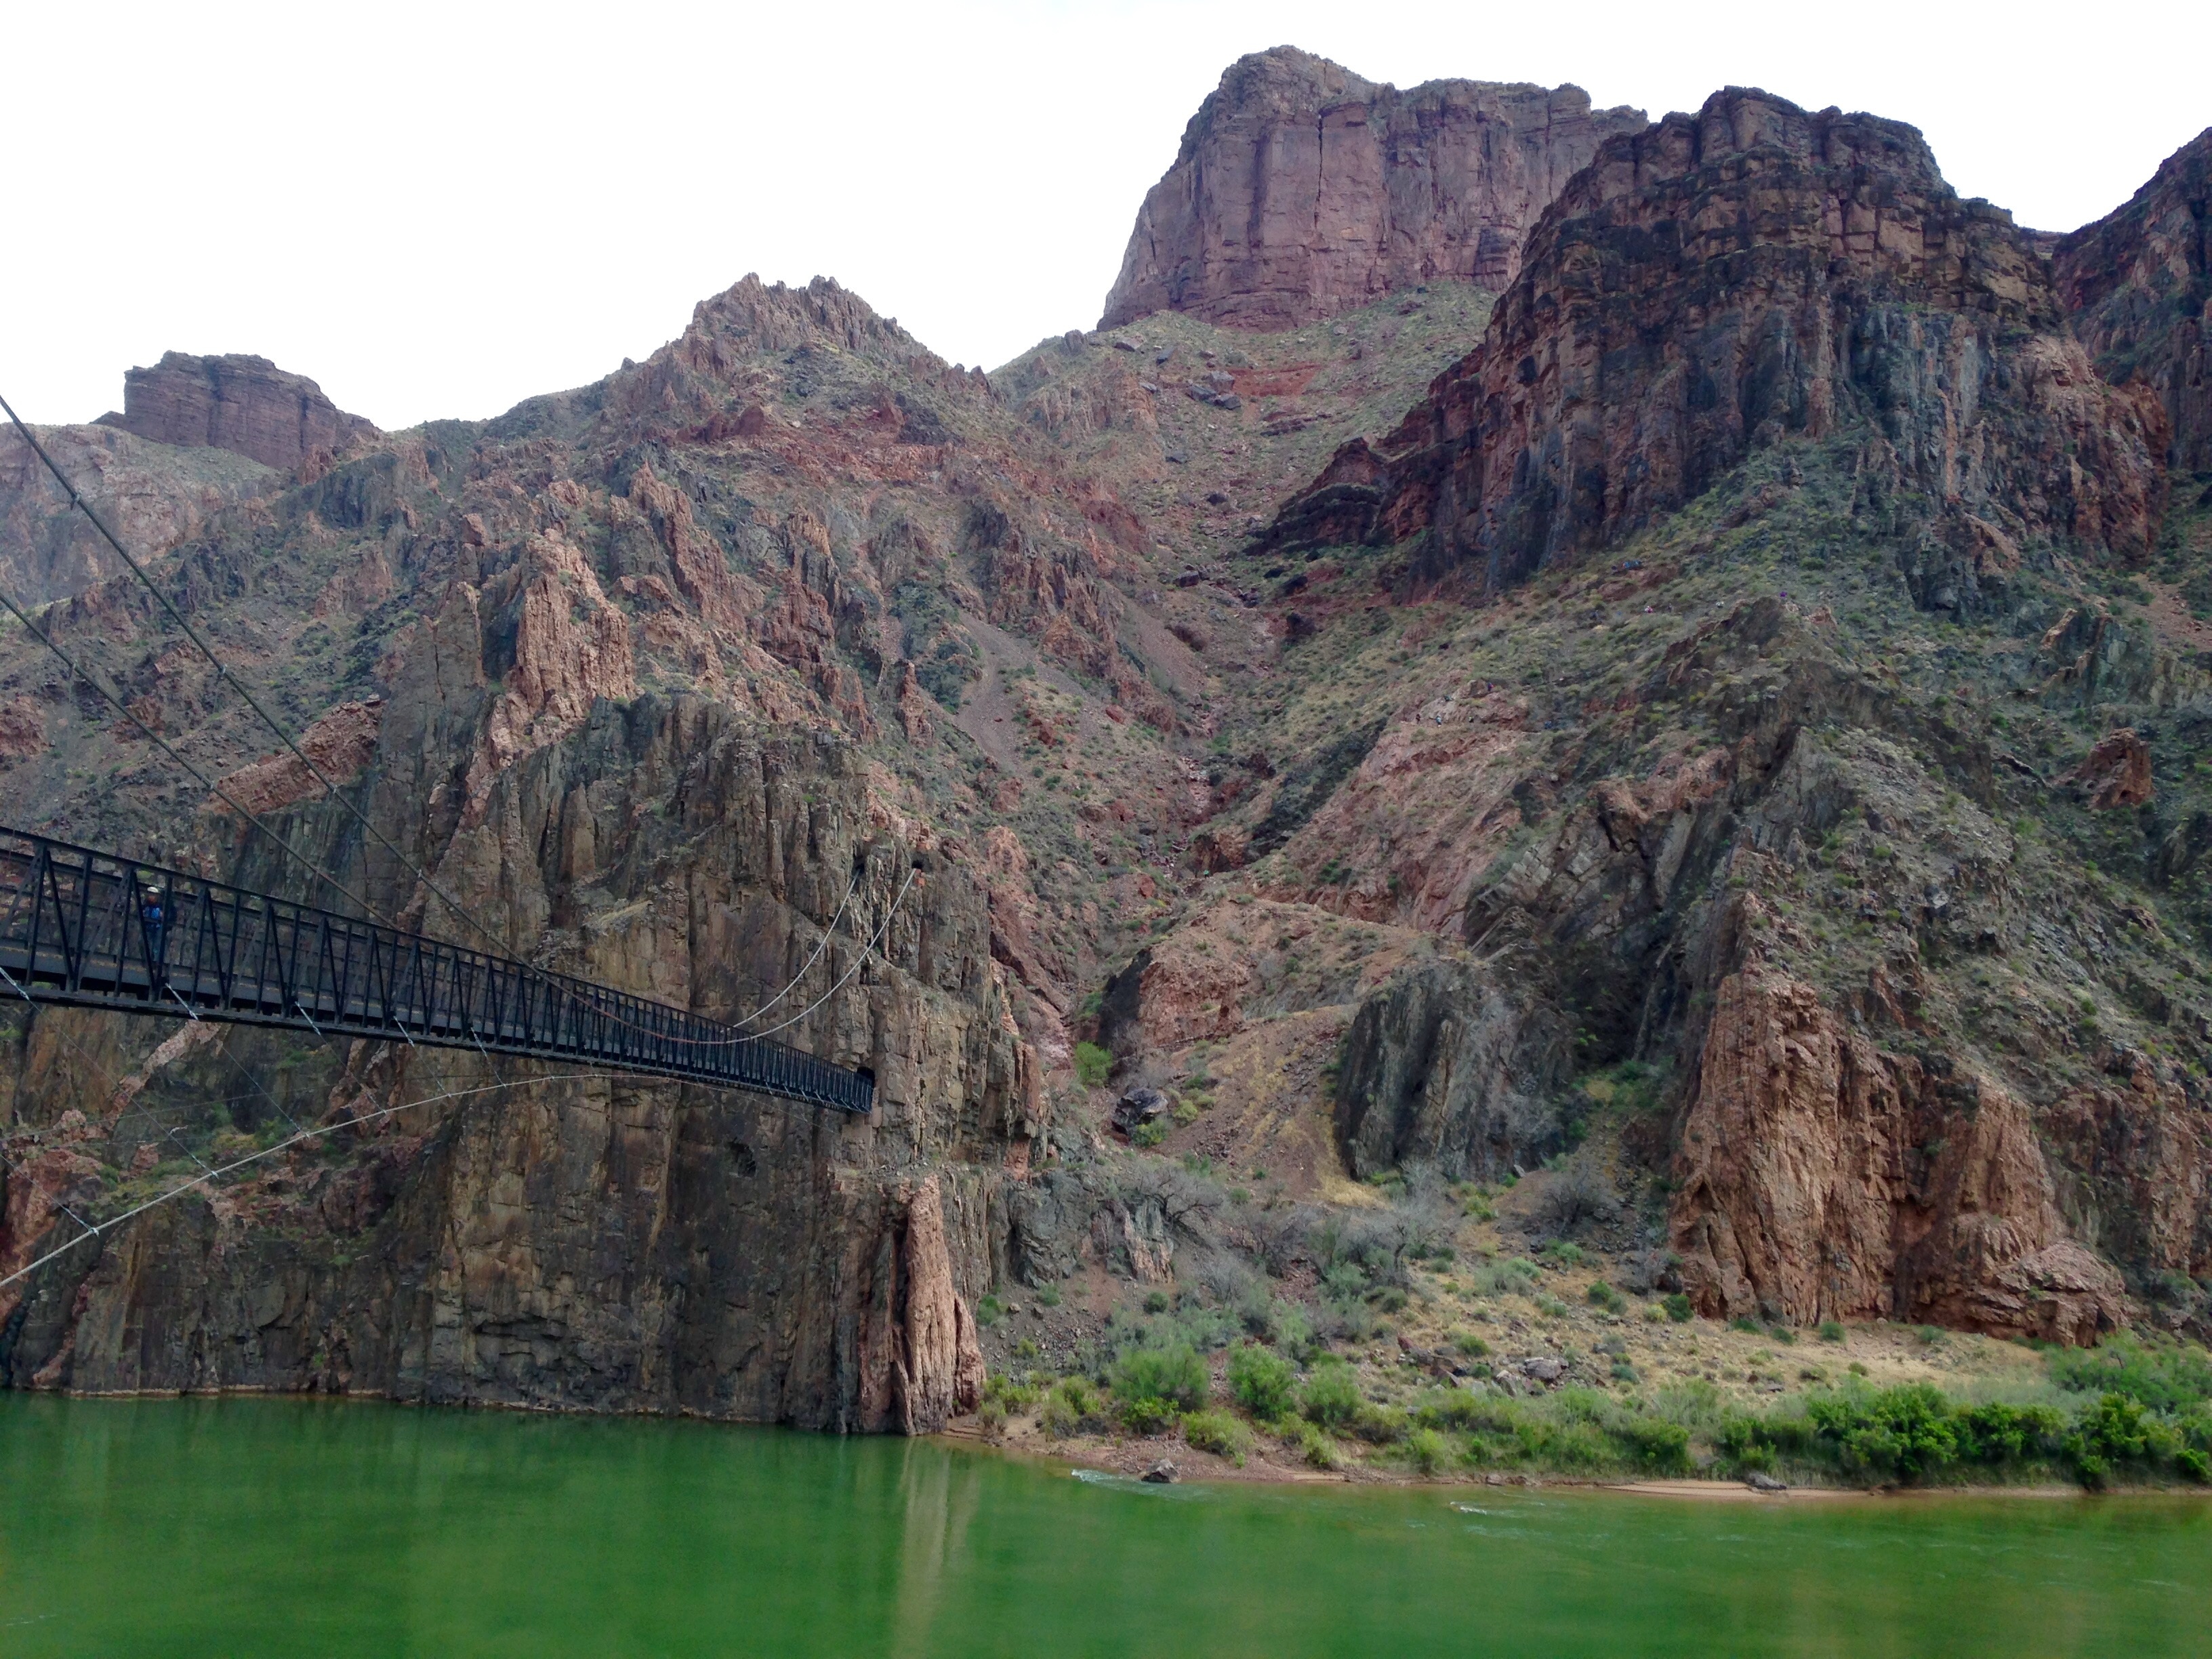
mountain, lake, river, valley, mountain range, cliff, fjord, reservoir, terrain, national park, plateau, loch, wadi, landform, tarn, geographical feature, mountainous landforms